Type 2 diabetes

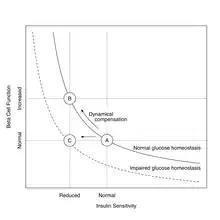
Hyperbolic relationship between insulin sensitivity and beta cell function showing dynamical compensation in "healthy" insulin resistance (transition from A to B) and the evolution of type 2 diabetes mellitus (transition from A to C). Disposition metrics integrate beta cell function and insulin sensitivity in a way so that the results remain constant across dynamical compensation. Changed from Cobelli et al. 2007, Hannon et al. 2018 and Dietrich et al. 2024

Type 2 diabetes is due to insufficient insulin production from beta cells in the setting of insulin resistance. Insulin resistance, which is the inability of cells to respond adequately to normal levels of insulin, occurs primarily within the muscles, liver, and fat tissue. In the liver, insulin normally suppresses glucose release. However, in the setting of insulin resistance, the liver inappropriately releases glucose into the blood. The proportion of insulin resistance versus beta cell dysfunction differs among individuals, with some having primarily insulin resistance and only a minor defect in insulin secretion and others with slight insulin resistance and primarily a lack of insulin secretion.